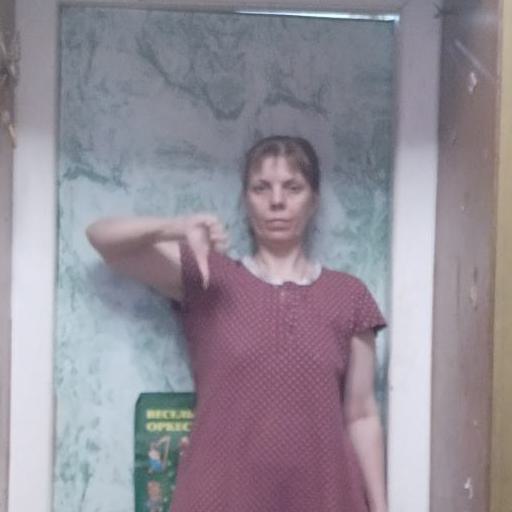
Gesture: dislike